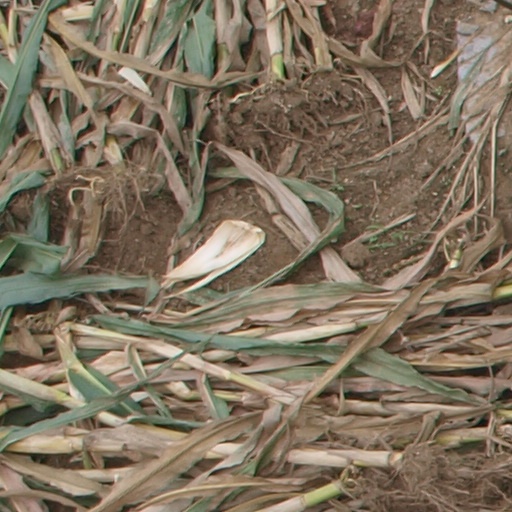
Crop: maize; corn